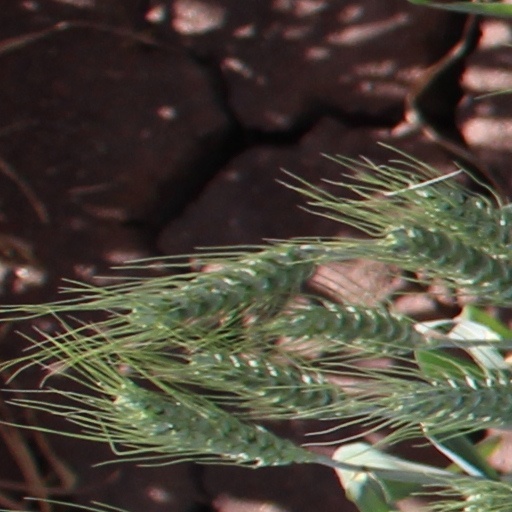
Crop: wheat